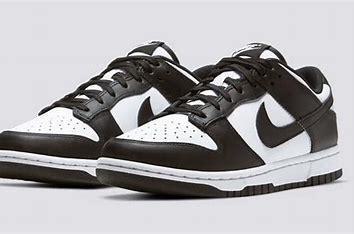
Brand: Nike
Model: kg Nike Dunk